Uniforms of the Royal Marines

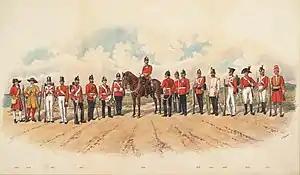
The Royal Marines from 1664 to 1896, by Richard Simkin.

The Royal Marines uniform is the standardised military dress worn by members of the Royal Marines.